Syrian Americans

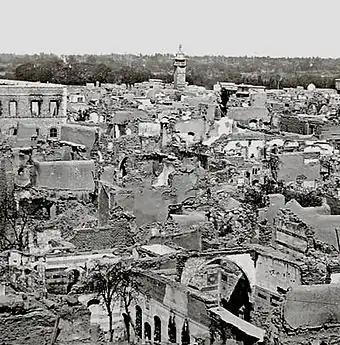
The Christian quarter of Damascus, which was destroyed in the 1860 civil war

The earliest known Syrian and first Arab to die for the United States was Private Nathan Badeen, an immigrant from Ottoman Syria who died fighting British forces during the American Revolutionary War on May 23, 1776, a month and a half prior to the unanimous signing of the Declaration of Independence by the Second Continental Congress in Philadelphia on July 4 of that year.